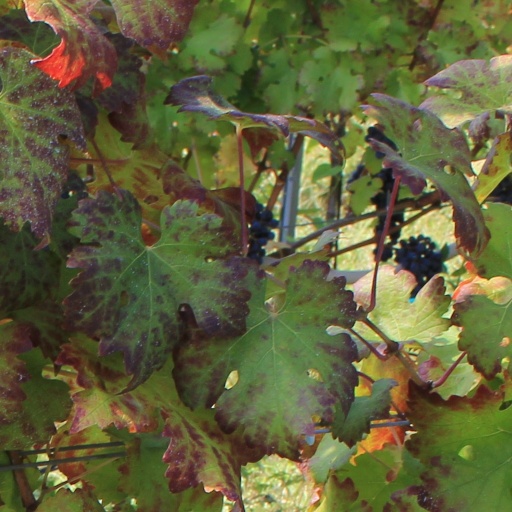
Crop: grape